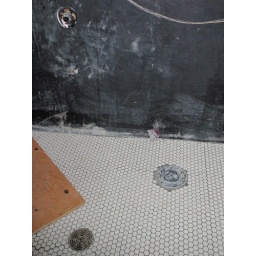
note drain in centre of floor, toilet connection on right, faucet connection and shower knob/handle connection in wall